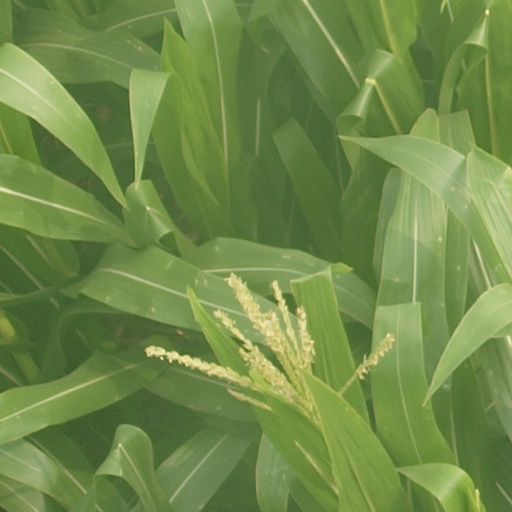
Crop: maize; corn